Sketchbook

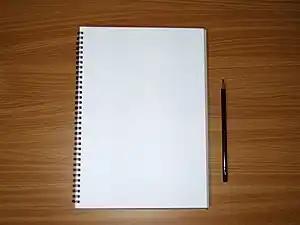
Sketchbook and pencil.

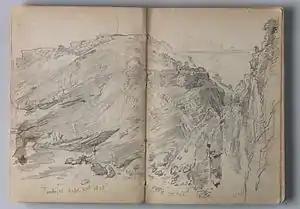
"Sketchbook of English Landscape and Coastal Scenery," by the artist William Trost Richards, at the Brooklyn Museum

A sketchbook is a book or pad with blank pages for sketching and is frequently used by artists for drawing or painting as a part of their creative process. Some also use sketchbooks as a sort of blueprint for future art pieces.